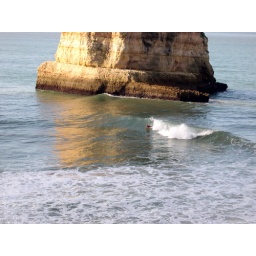
Surfing near bird rock